Crescent

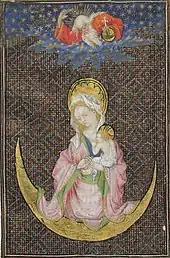
Miniature of Madonna on the crescent (Rohan Master, "Hours" of René of Anjou, 15th century)

The crescent shape is used to represent the Moon, and the Moon deity Nanna/Sin from an early time, visible in Akkadian cylinder seals as early as 2300 BC.